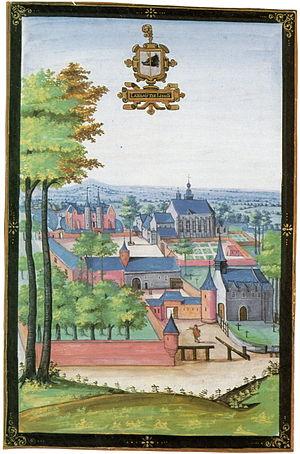
Abbaye de Liessies en 1598. Albums de Croÿ, Vienne, Österreichische Nationalbiblithek.
L'abbaye de Liessies est une abbaye bénédictine, située à Liessies, dans le Nord, en France. Elle a été fondée en 751 par Wilbert, comte de Poitou.